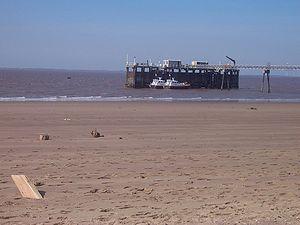
Le Spurn est une presqu'île à l'extrémité de la côte du Yorkshire de l'Est, en Angleterre, qui s'avance dans la mer du Nord et termine la rive nord de l'estuaire du Humber. Le Spurn est un long cordon littoral sableux de 5 km, soit près de la moitié de la largeur de l'embouchure à ce niveau, contre seulement 45 m de large par endroits. L'extrémité sud porte le nom de Spurn Point ou Spurn Head, et abrite un centre de la Royal National Lifeboat Institution ainsi qu'un phare abandonné. Il fait partie du territoire de la paroisse administrative d'Easington.